Carcross

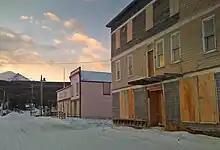
In winter, many businesses in Carcross close due to a lack of tourism.

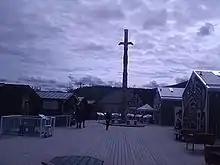
Large totem pole in the Carcross Commons.

Carcross has a dry-summer subarctic climate (Köppen climate classification: Dsc), typical of this part of the Yukon.